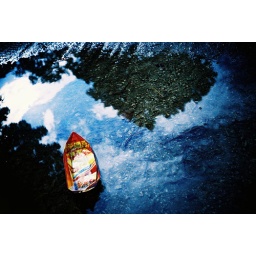
little boat in the sky